Autos sacramentales

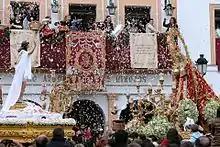
Photo from the "Auto Sacramental de la Resurrección", known to the locals in Hinojos where it is performed, as "Los Abrazos," or, The Hugs.

One of Calderón's "autos" that is a popular English translation is "Belshazzar's" "Feast". It relates directly to the Eucharist, sacrilegious behavior, and punishment exacted on Belshazzar for his sinful behavior.